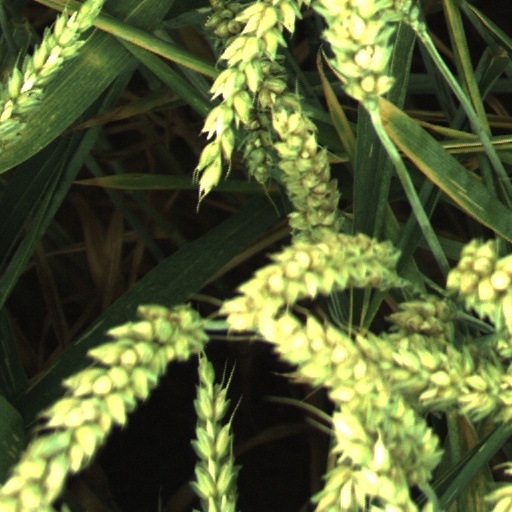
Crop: wheat